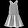
Label: Dress